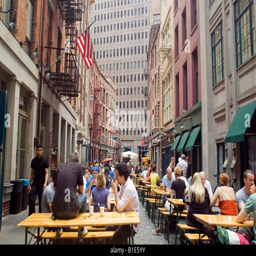
restaurants extend into the closed street